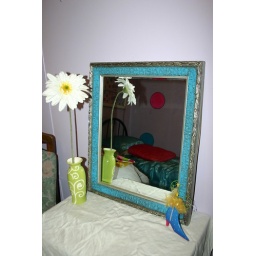
a mirror i revamped to go in the colorful room